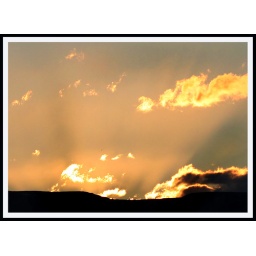
Like tiny prick is the bird flying in the vastness of the world